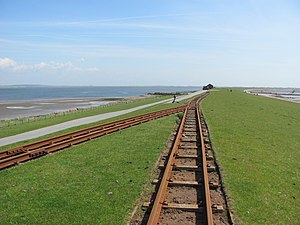
Nordstrand Mor / Galleri
Nordstrand Mor, Nordstrandmose, Nordstrandischmoor eller Lätj Möör er en hallig på 1,9 km² ved den slesvigske vestkyst i Nordfrisland. Nordstrand Mor har 4 værfter. I foråret 2005 levede der på Nordstrand Mor 22 mennesker som lever af landbrug, turisme, kystsik­ring og undervisning. Halligen er en del af Nordstrand Kommune.